Answer in natural language. How many Beds are visible in the scene? Choose between the following options: 4, 1, 5, 3 or 1
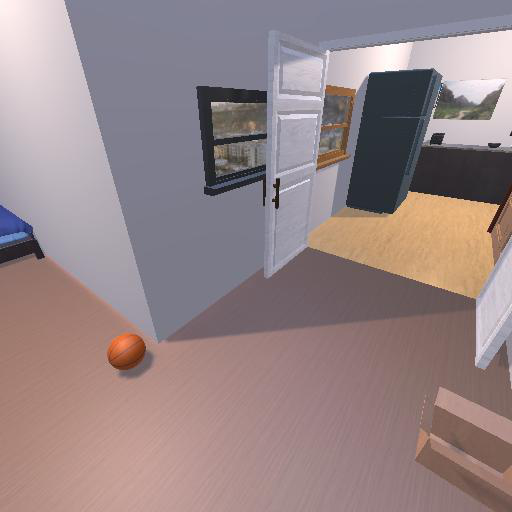
<answer>1</answer>